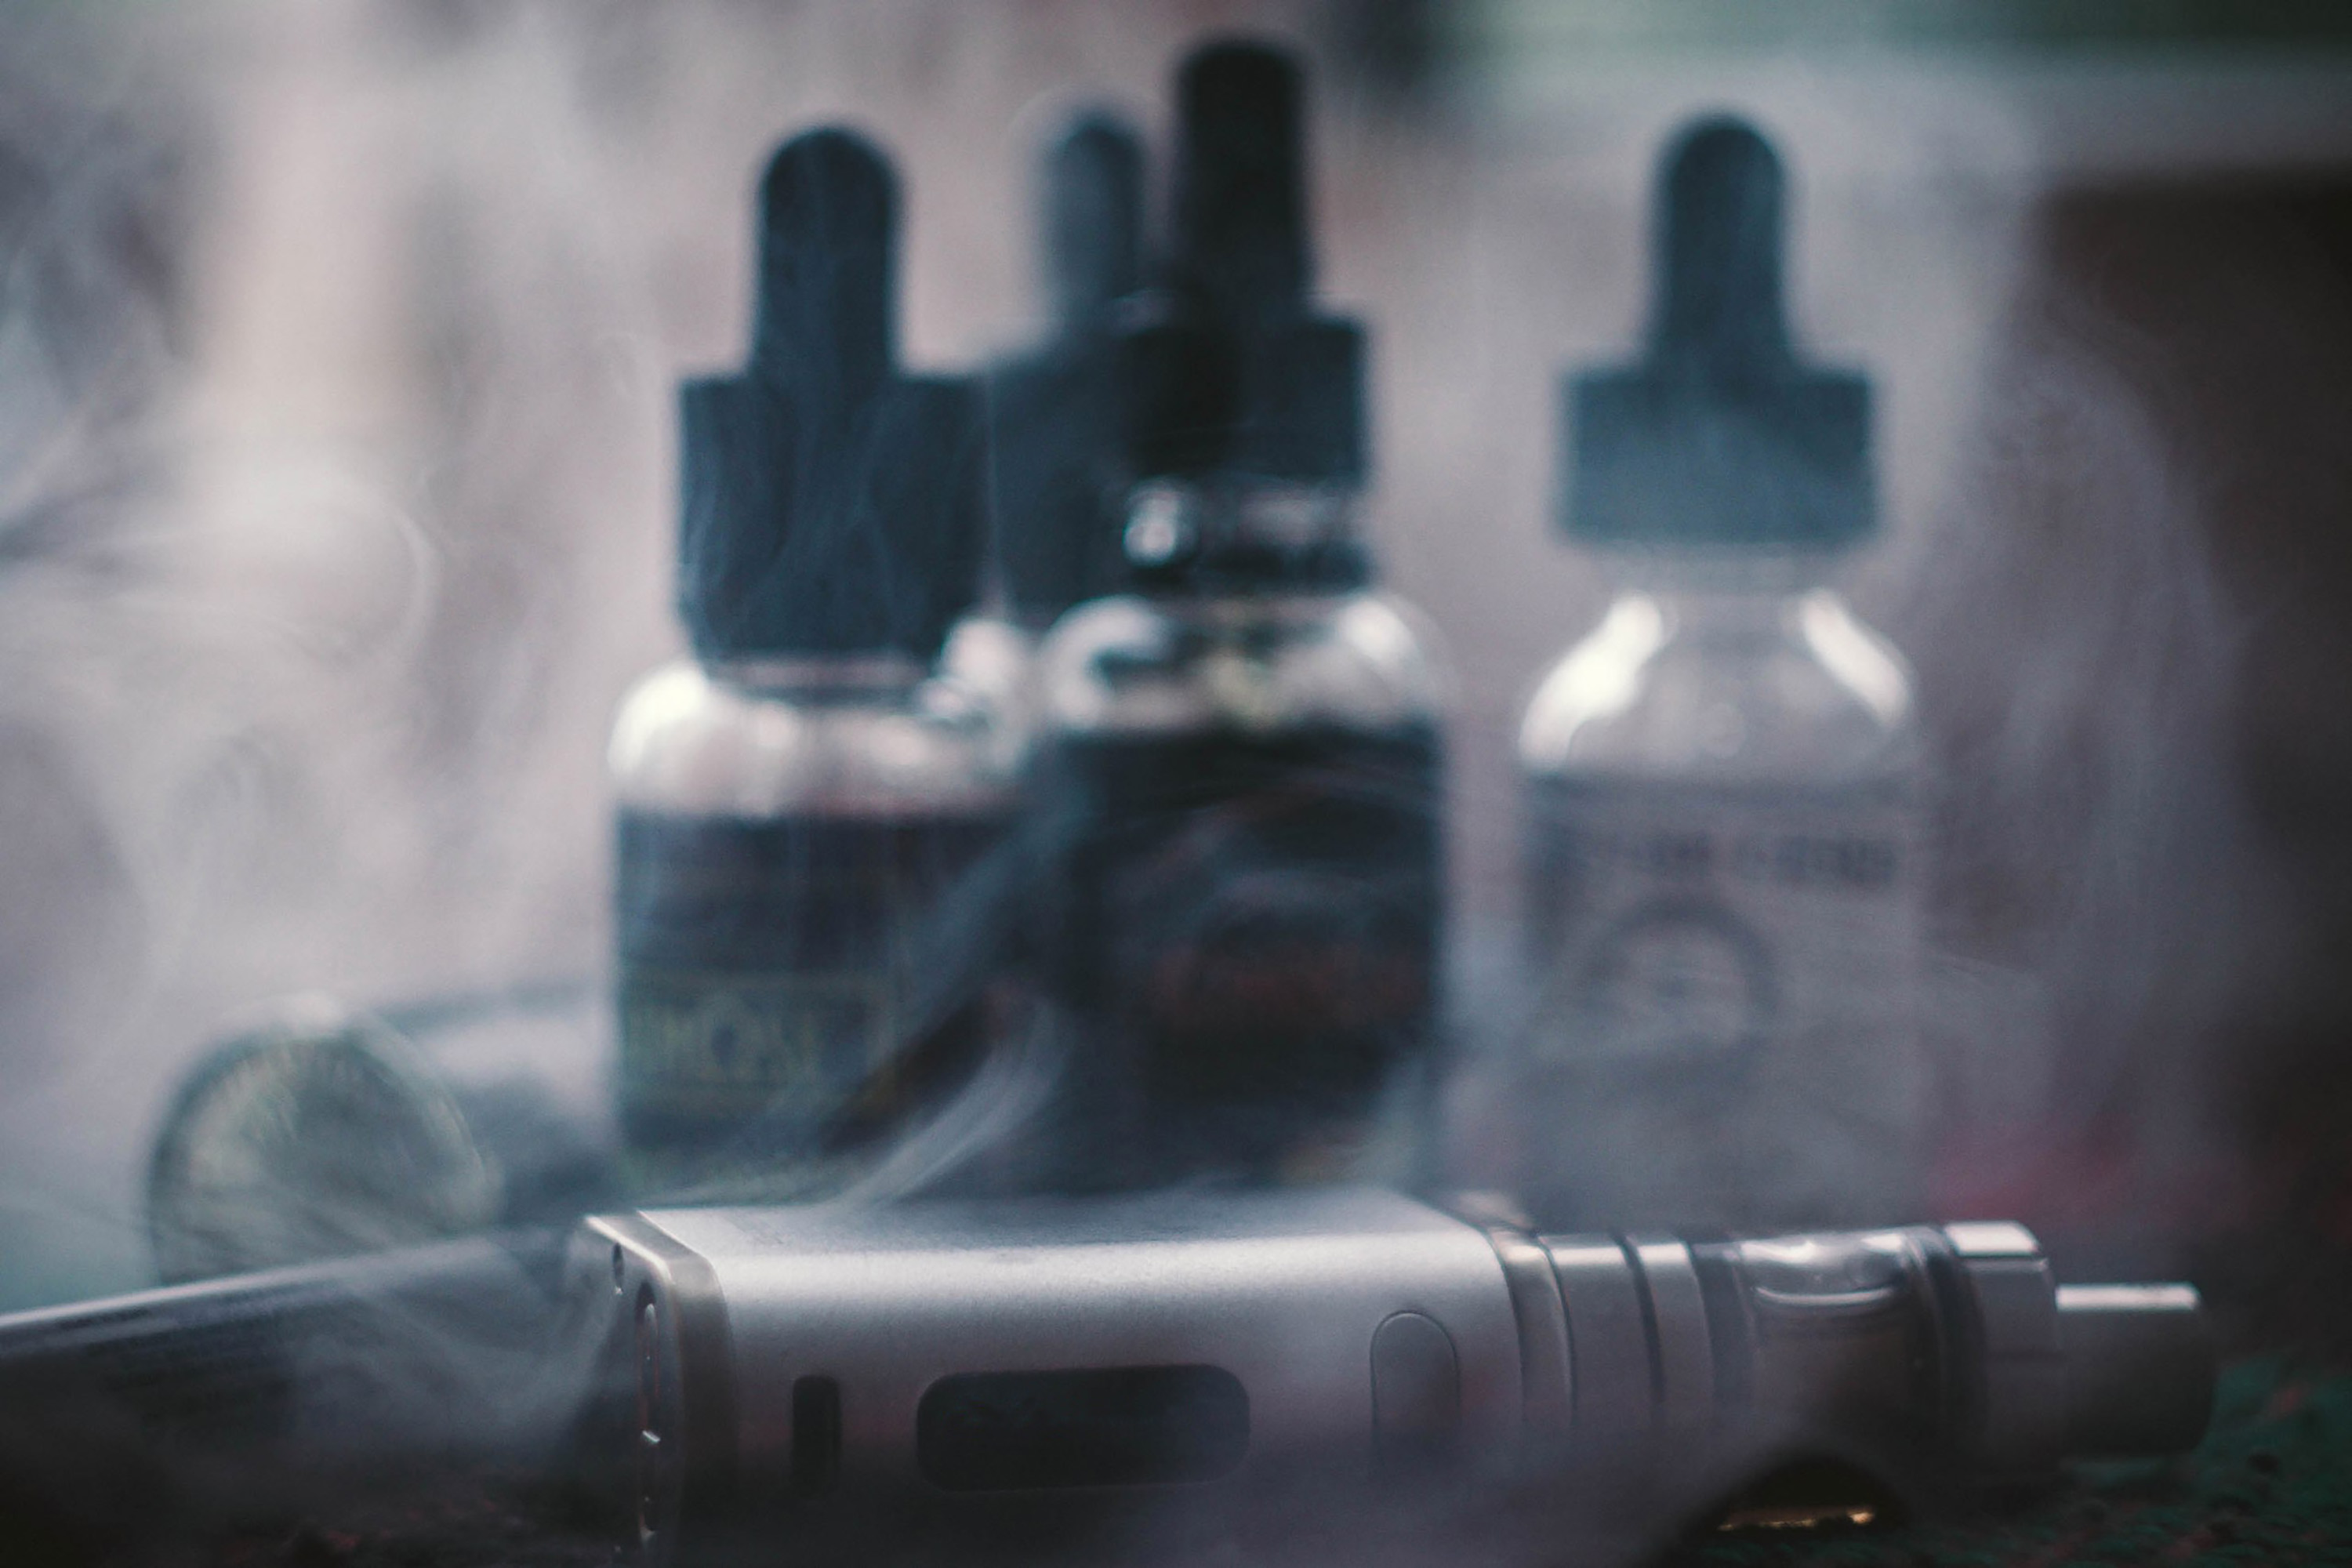
product, water, photography, city, gas, games